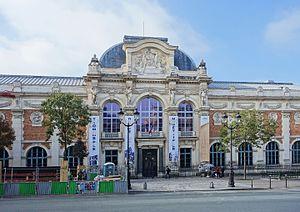
Henri IV, dit « le Grand », à l'origine Henri de Bourbon, né le 13 décembre 1553 à Pau et mort assassiné le 14 mai 1610 à Paris, roi de Navarre de 1572 à 1610 sous le nom d'Henri III, devient en 1589 roi de France sous le nom d'Henri IV. Il réunit ainsi les dignités de roi de France et de Navarre et est le premier roi de France de la maison capétienne de Bourbon.